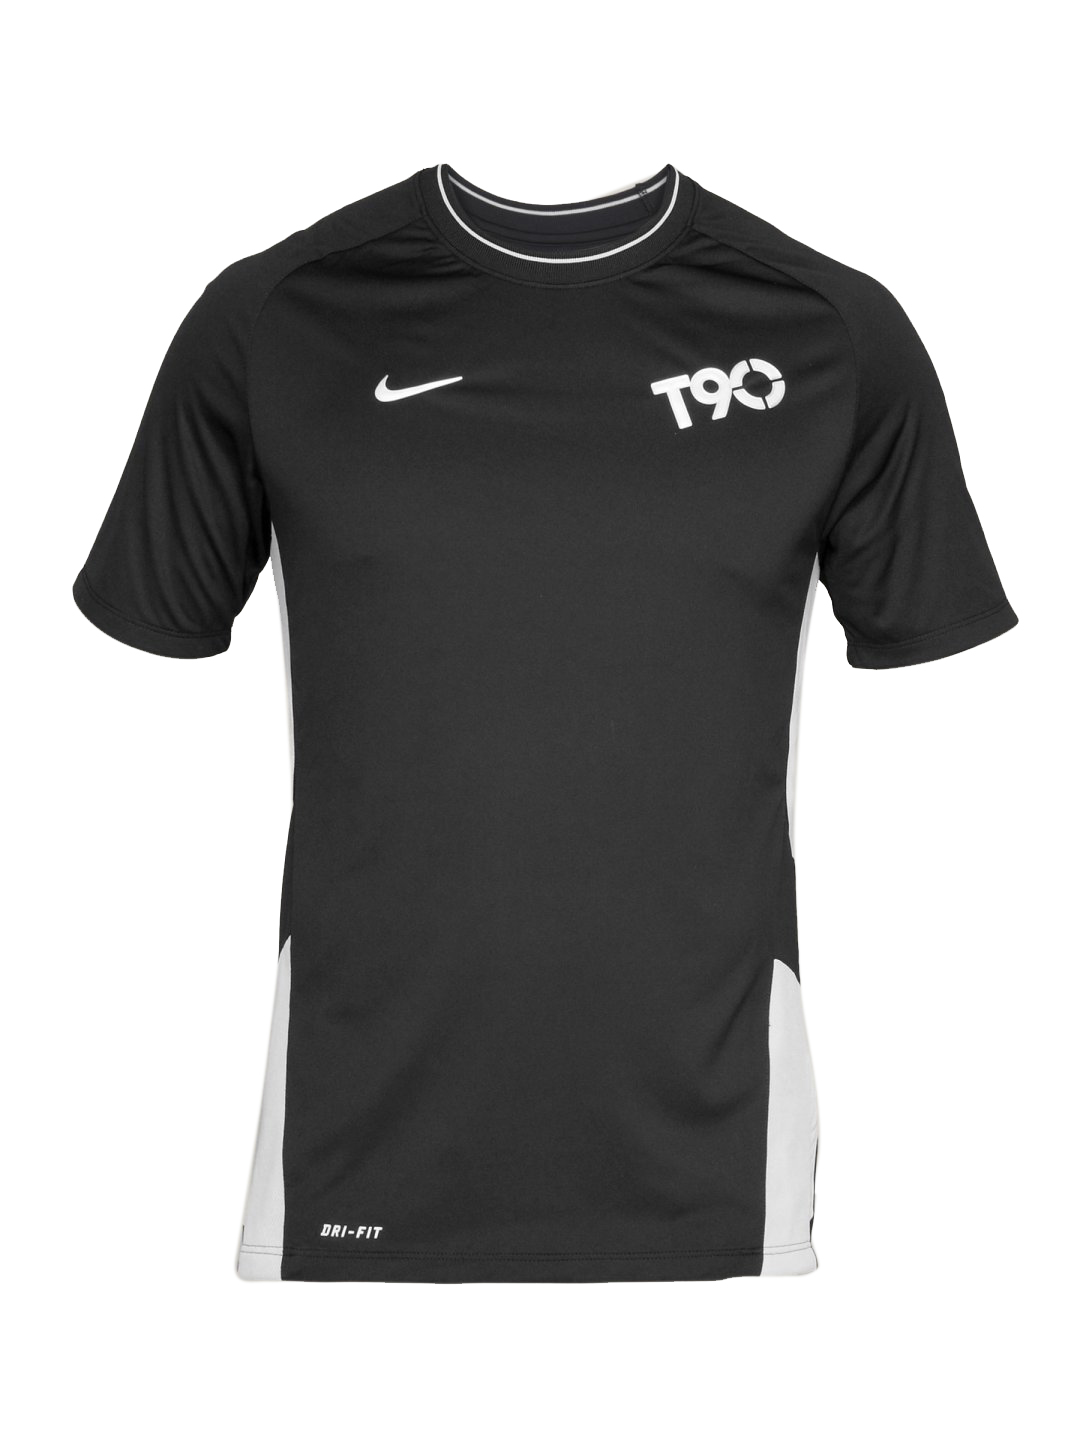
Nike Men's Training Black White T-shirt
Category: Apparel / Topwear / Tshirts
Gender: Men
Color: Black
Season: Summer 2011
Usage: Sports